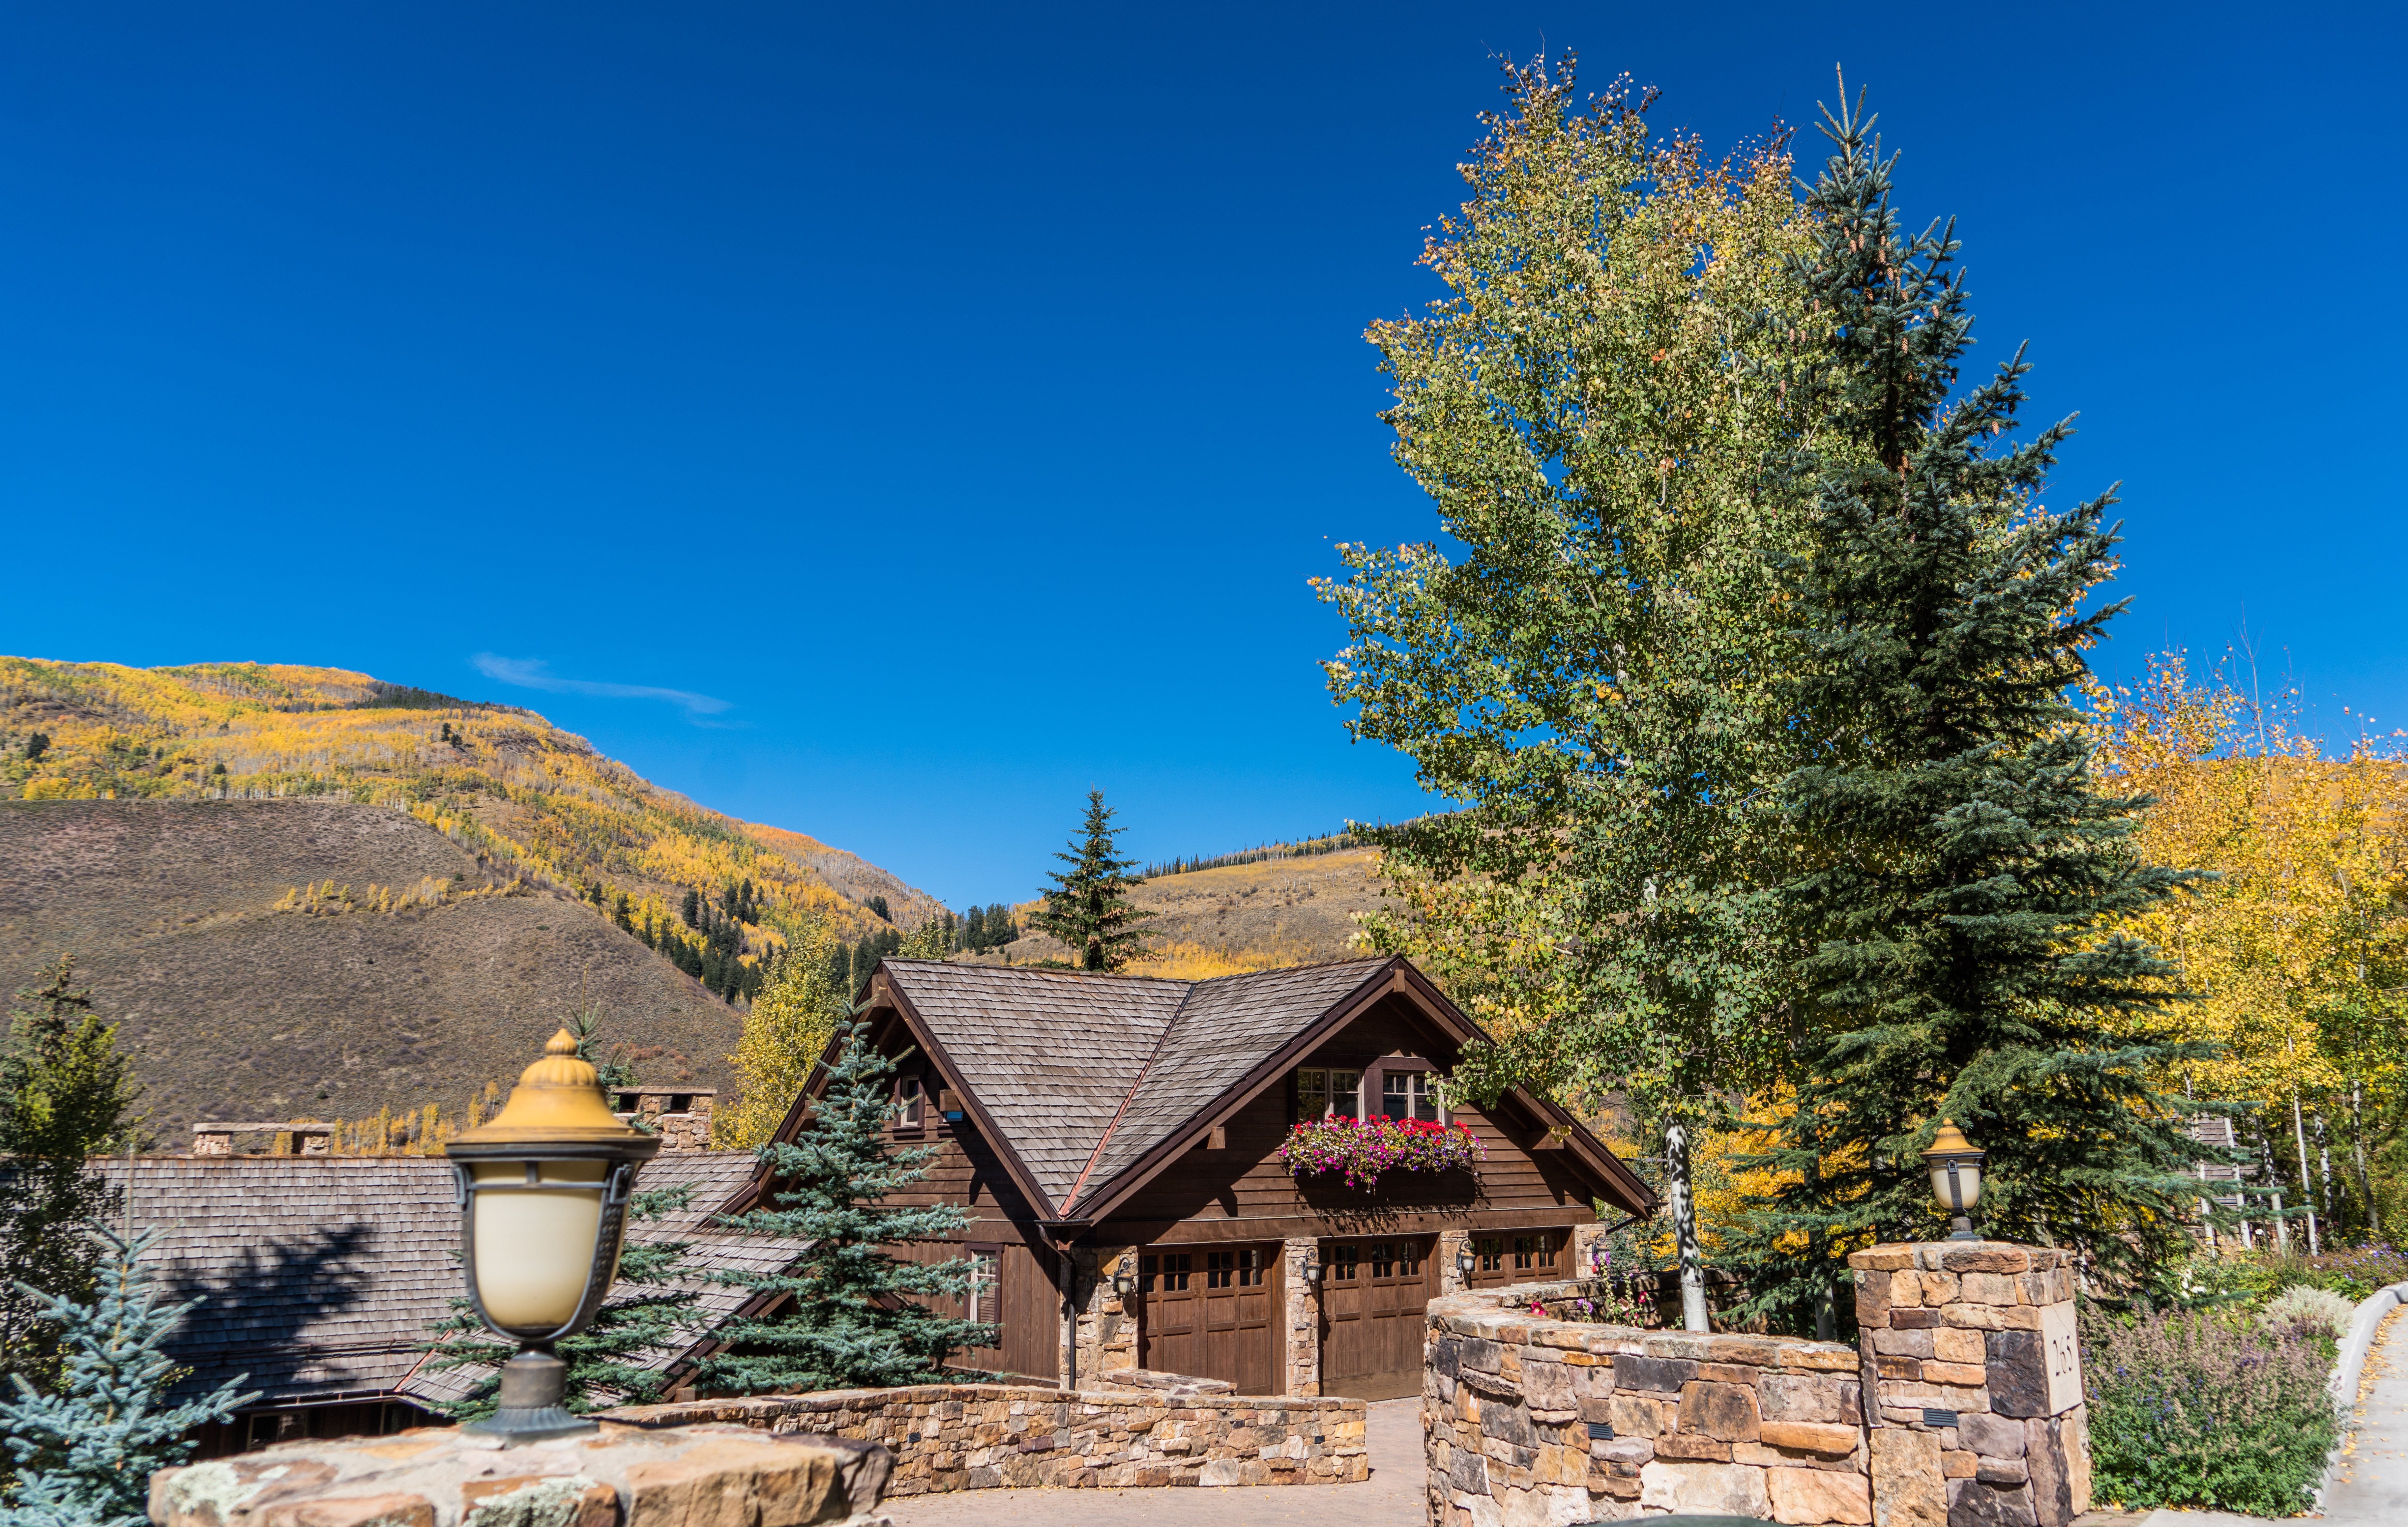
landscape, tree, nature, outdoor, mountain, sky, home, mountain range, travel, village, foliage, scenic, cottage, autumn, scenery, usa, colorado, mountains, estate, log cabin, destination, vail, colorado mountains, rural area